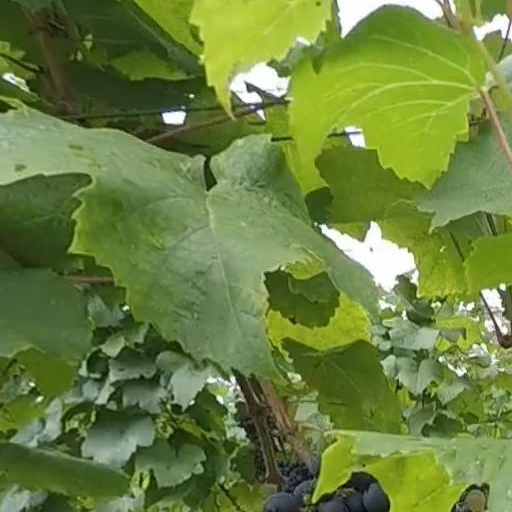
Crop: grape